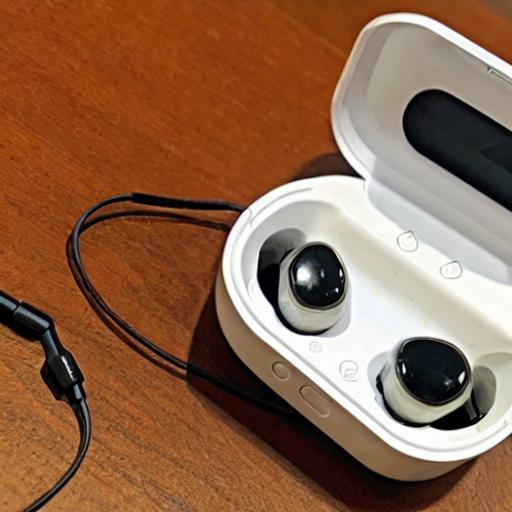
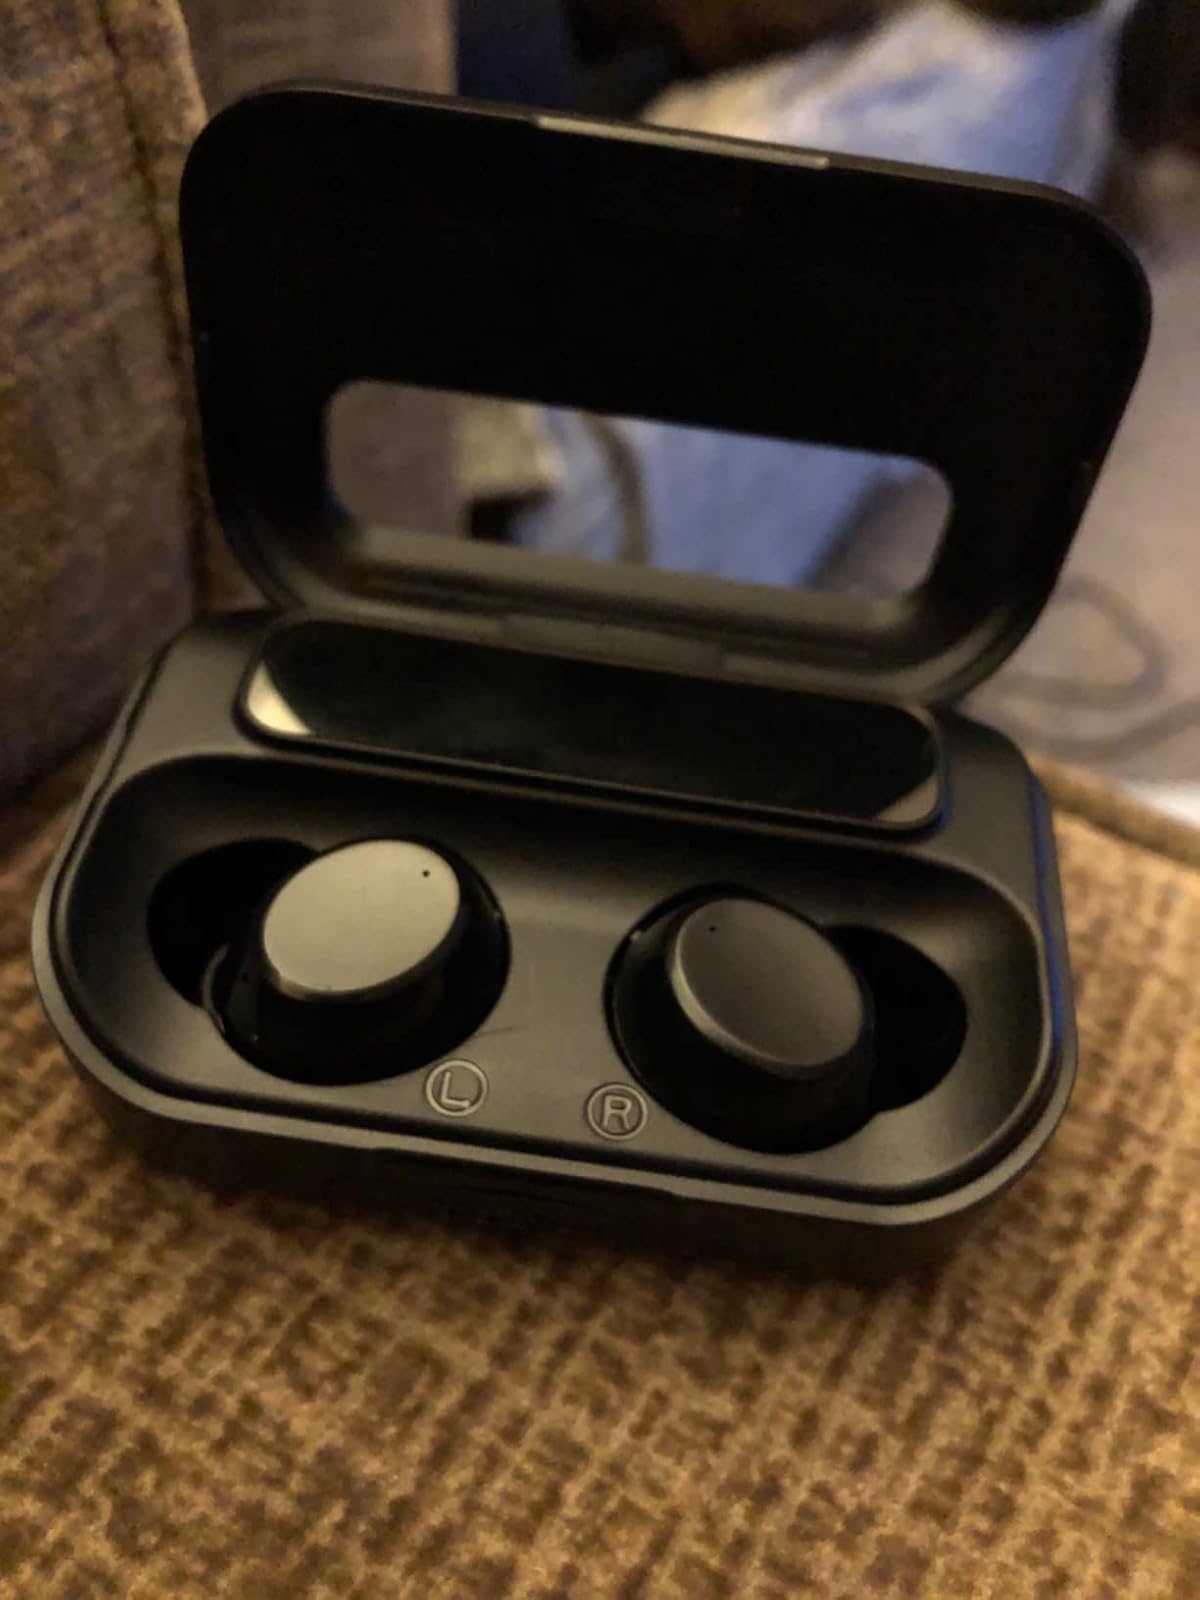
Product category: earbuds
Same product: no